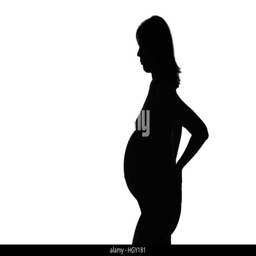
silhouette of a pregnant woman